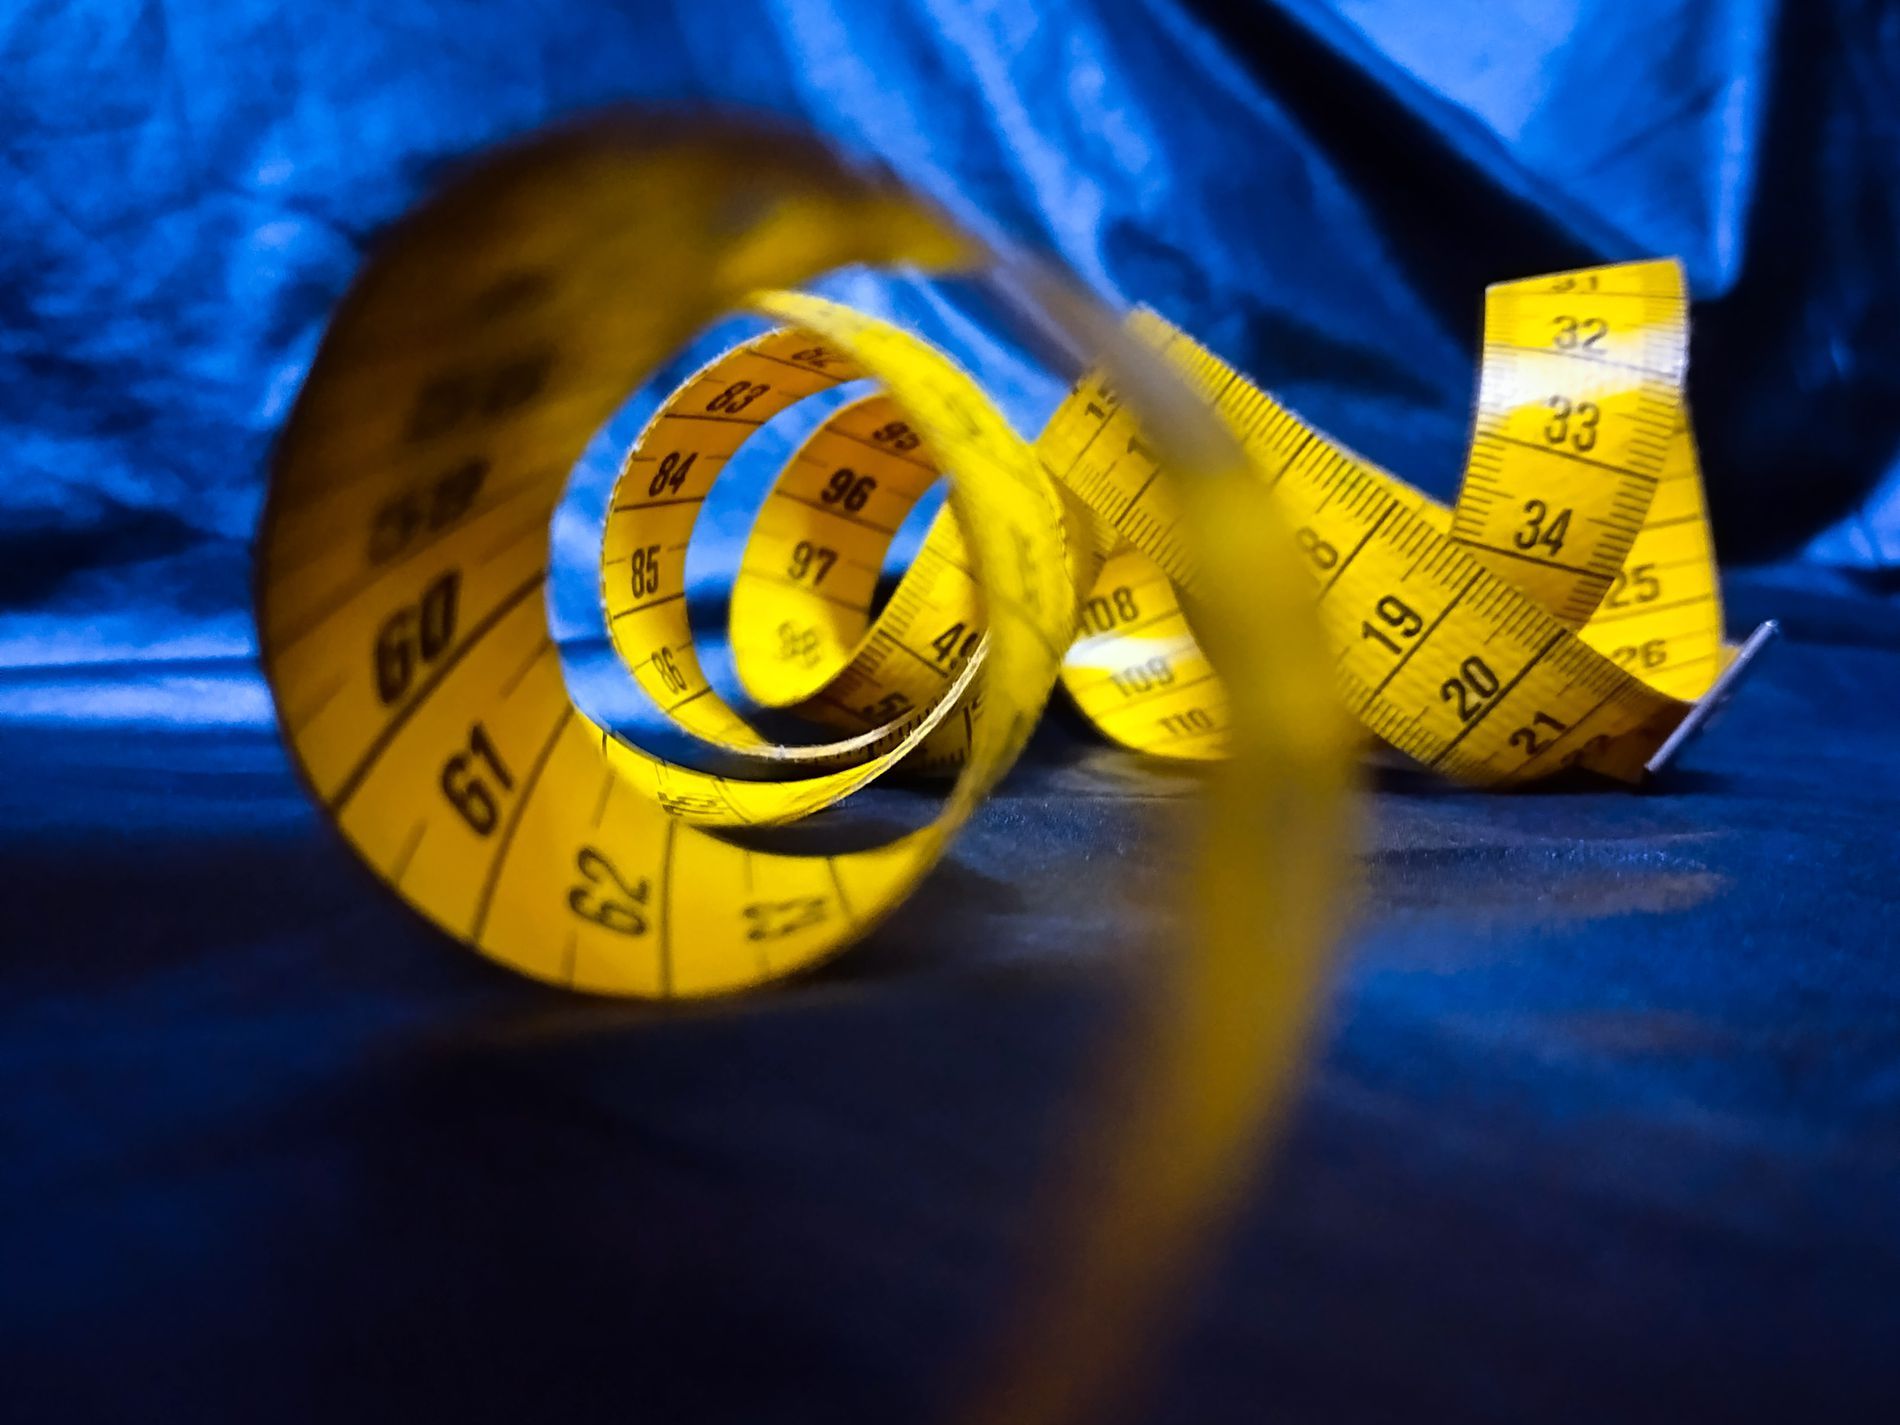
Clothing measuring tape
Yellow clothing tape measure on blue fabric curtain fills the image to show the fine details of the tape
A macro shot from the front angle. The mood is contemplative, suggesting focus and precision. The atmosphere is artistic and light. The lighting directed from above highlights the details of the ribbon, photography style uses the ribbon as a focus and a simple background to draw attention to the main element. colors are yellow and blue.
Labels: Chart, Plot, Tape, Measurements, Text, measuring tape, cloth curtain
Camera: HMD Global Nokia G50
Aperture: F1.8
Exposure: 1/14 sec
ISO: 1600
Focal length: 4.7 mm